Arthur M. Wellington

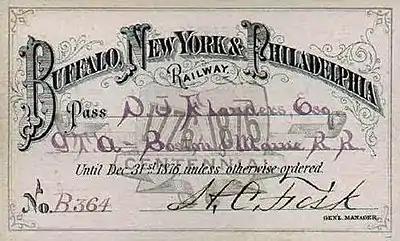
Buffalo, New York & Philadelphia railroad pass issued by Albert Fink

Wellington left Henck's office in 1866 to work as a surveyor in the engineers corps at the Brooklyn Parks department on the Prospect Park project under Frederick Law Olmsted. In 1868, he took a position as a surveyor on a locating party for the Blue Ridge railroad in South Carolina in charge of a series of explorations to find possible routes for the railroad. Wellington left the South Carolina road and went on to practice location engineering for the Dutchess & Columbia railroad in New York state. He left that road in 1870 to work on the Buffalo, New York & Philadelphia railroad as a division engineer for the next three years. He continued in this position until the financial panic of 1873 put a sudden stop to railway construction. He was appointed as Chief Engineer of the Toledo and Canada Southern Railway in 1872. He then went to work for the Buffalo and Erie Railroad, the West Farms Railway and the Canadian Great Western Railway. He was made engineer in charge of the Mexican National Railway in March 1881, and afterward, he became the Assistant General Manager of the Mexican Central Railway. He returned to Manhattan, New York City and became one of the editors of The Railroad Gazette in 1884.